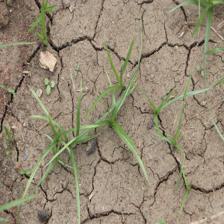
Label: Grass